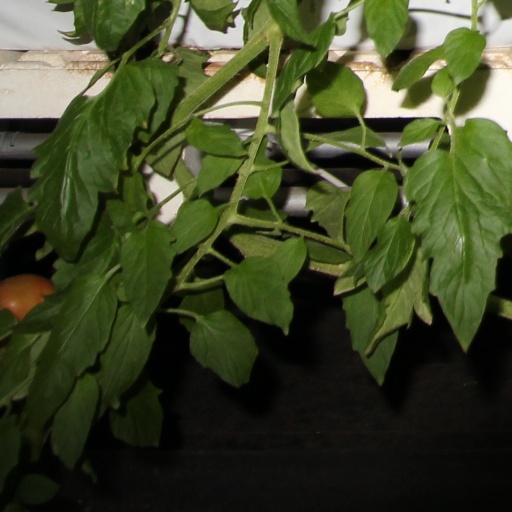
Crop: tomato